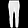
Label: Trouser